Legacy of Maximilian I, Holy Roman Emperor

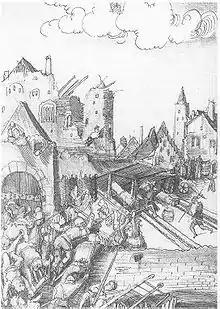
Illustration from "Historia Friderici et Maximiliani", 1513–14. The 1462 siege of the Vienna citadel, in which the imperial family resided, by Albert VI, Frederick III's younger brother and Maximilian's uncle.

The emperor's program of restoring the University of Vienna to its former pre-eminence was also concerned with astrology and astronomy. He realized the potential of the print press when combined with these branches of learning, and employed Georg Tannstetter (who, in 1509, was appointed by Maximilian as the Professor of Astronomy at the University of Vienna and also worked for a joint calendar reform attempt with the Pope) to produce yearly practica and wall calendars. In 1515, Stabius (who also acted as the court astronomer), Dürer and the astronomer produced the first planispheres of both southern and northern hemispheres, also the first printed celestial maps. These maps prompted the revival of interest in the field of uranometry throughout Europe. The Ensisheim meteorite fell on earth during the reign of Maximilian (7 November 1492). This was one of the oldest meteorite impacts in recorded history. King Maximilian, who was on his way to a campaign against France, ordered for it to be dug up and preserved at a local church. The meteorite, as a good omen, was utilized for propaganda against France through the use of broadsheets with dramatic pictures under the direction of the poet Sebastian Brandt (as Maximilian defeated a far larger French army to his own in Senlis two months later, the news would spread even more).